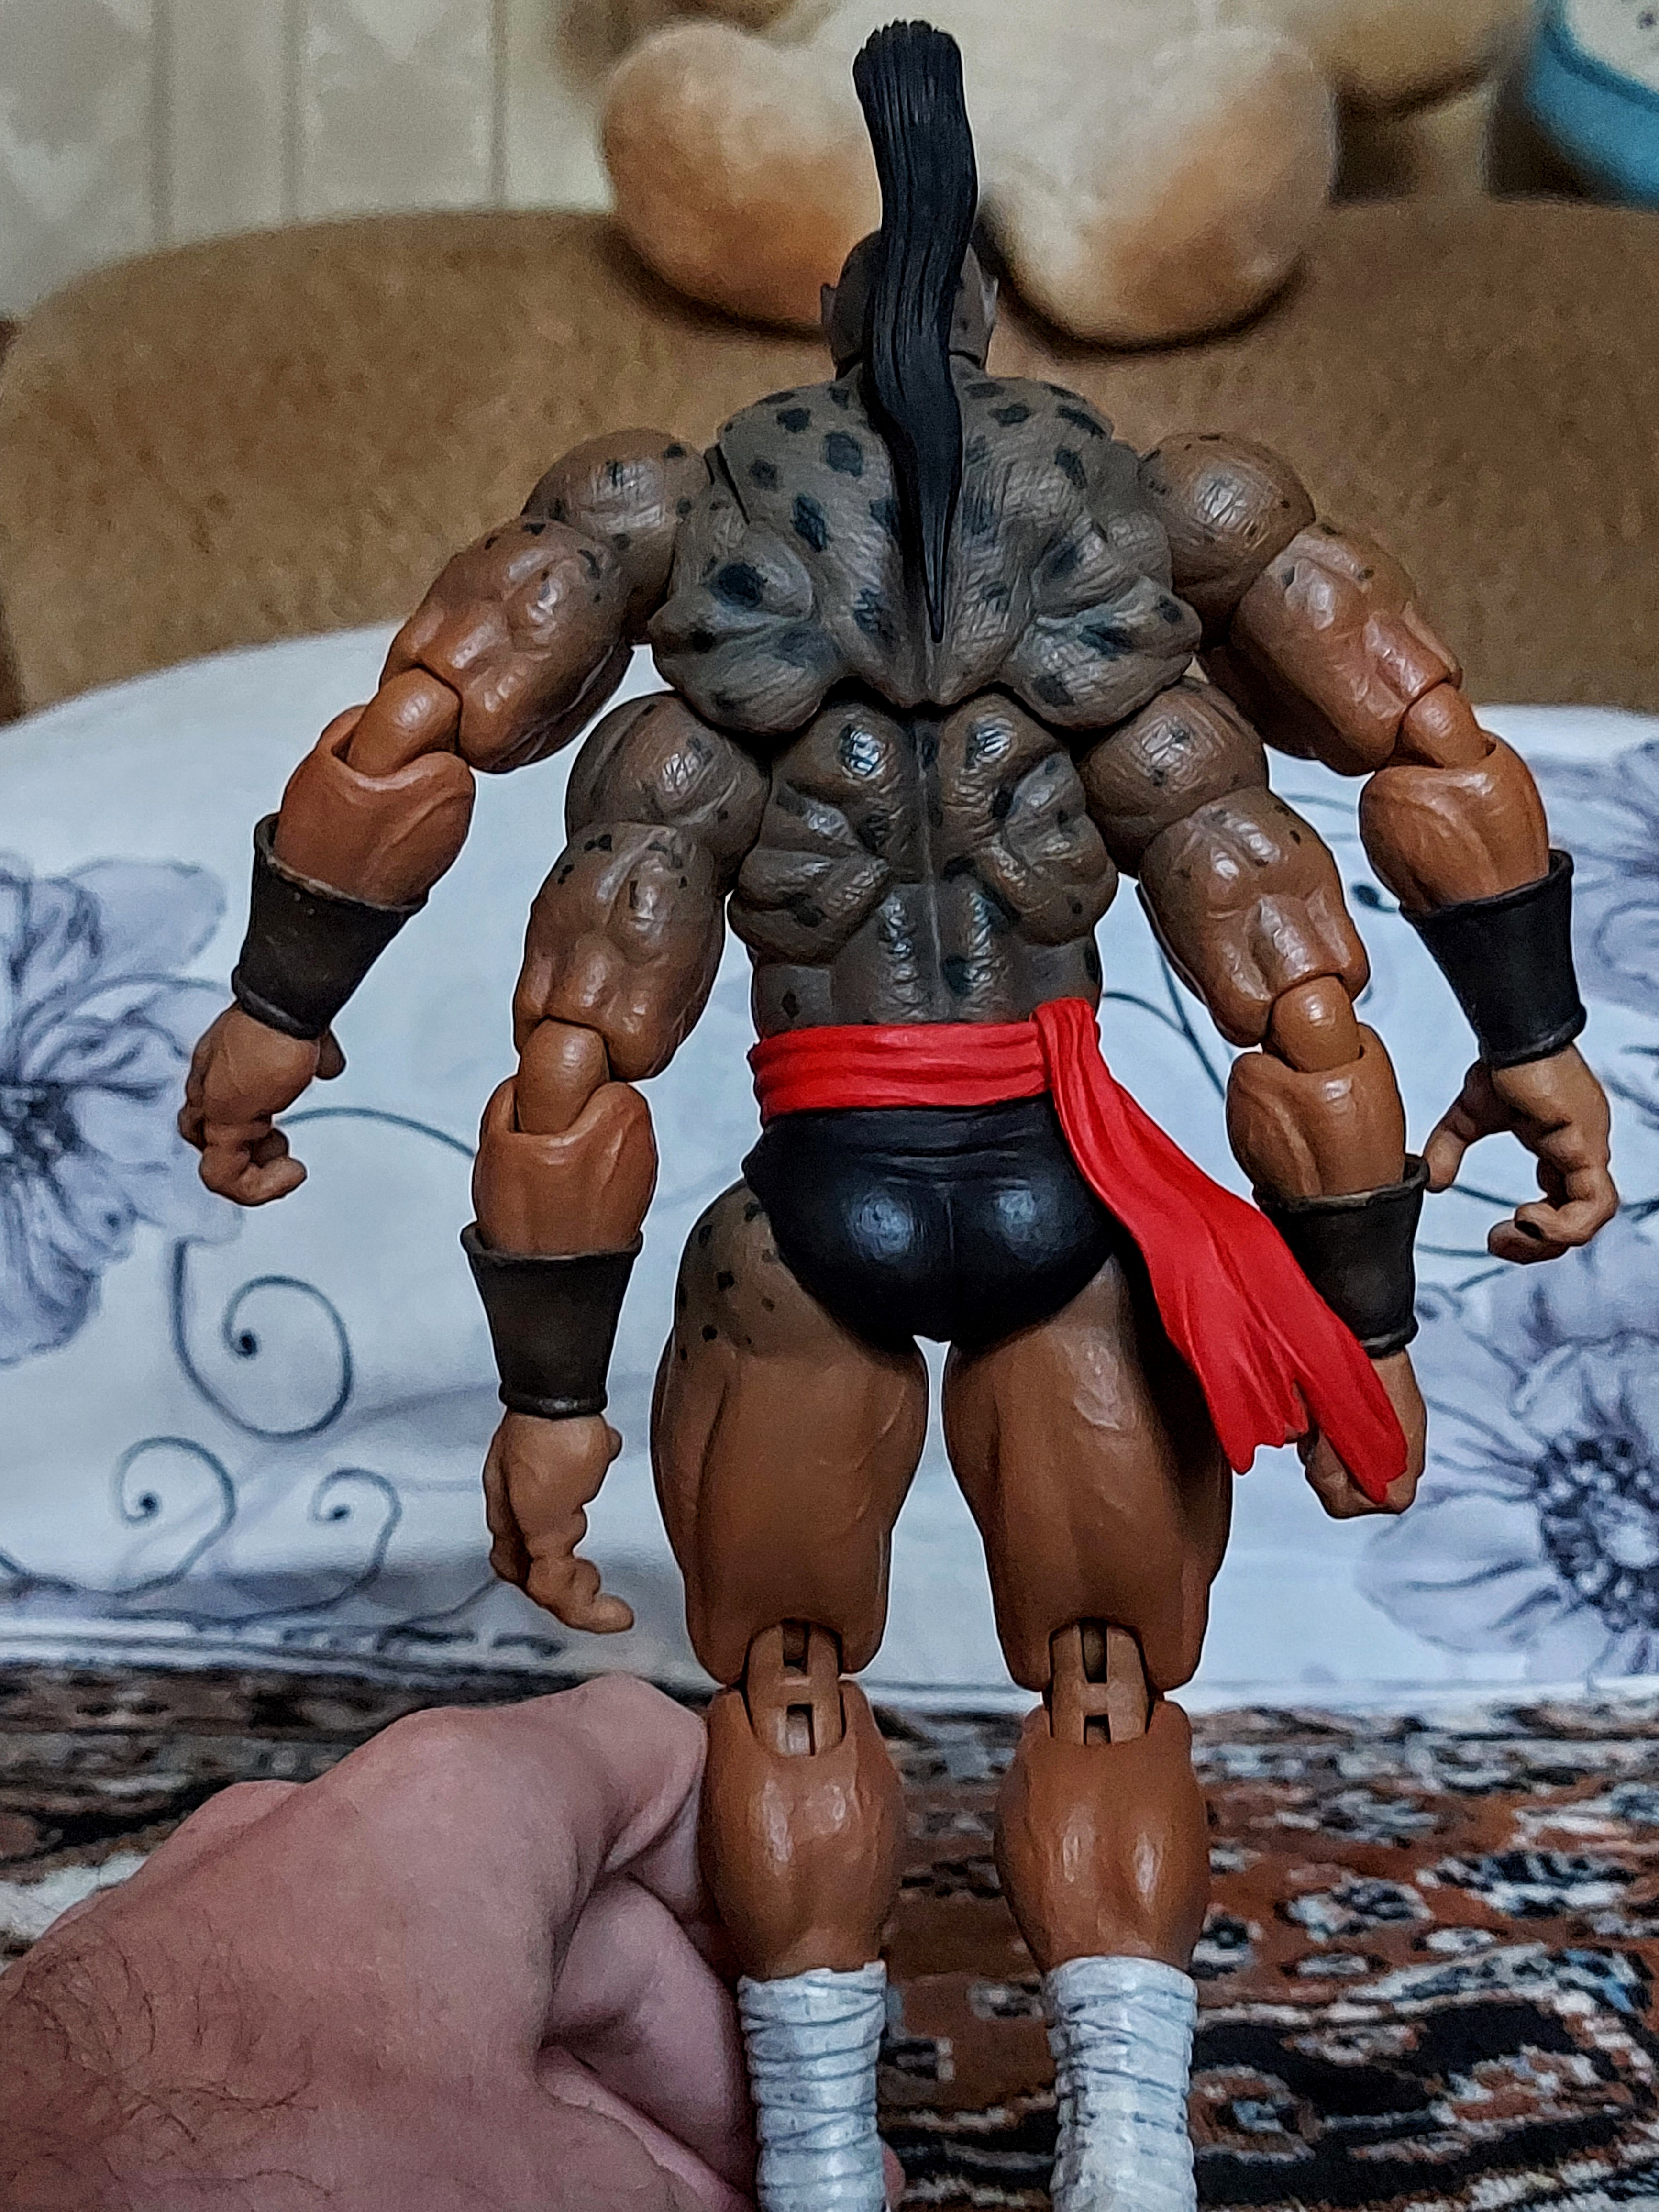
Shokan, storm, collectibles, warrior, fighter, action, figure, joint, toy, chest, thigh, art, trunk, fictional character, event, metal, fiction, action figure, collectable, carmine, couch, machine, flesh, bodybuilder, costume, action film, figurine, abdomen, thumb